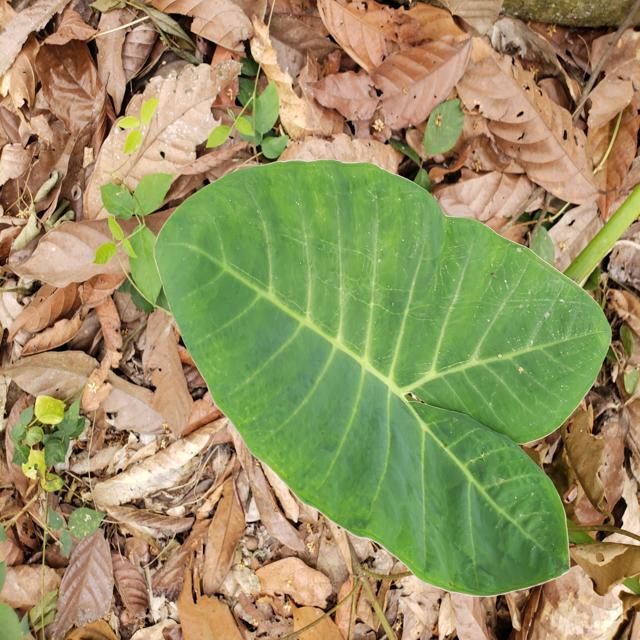
Label: Healthy